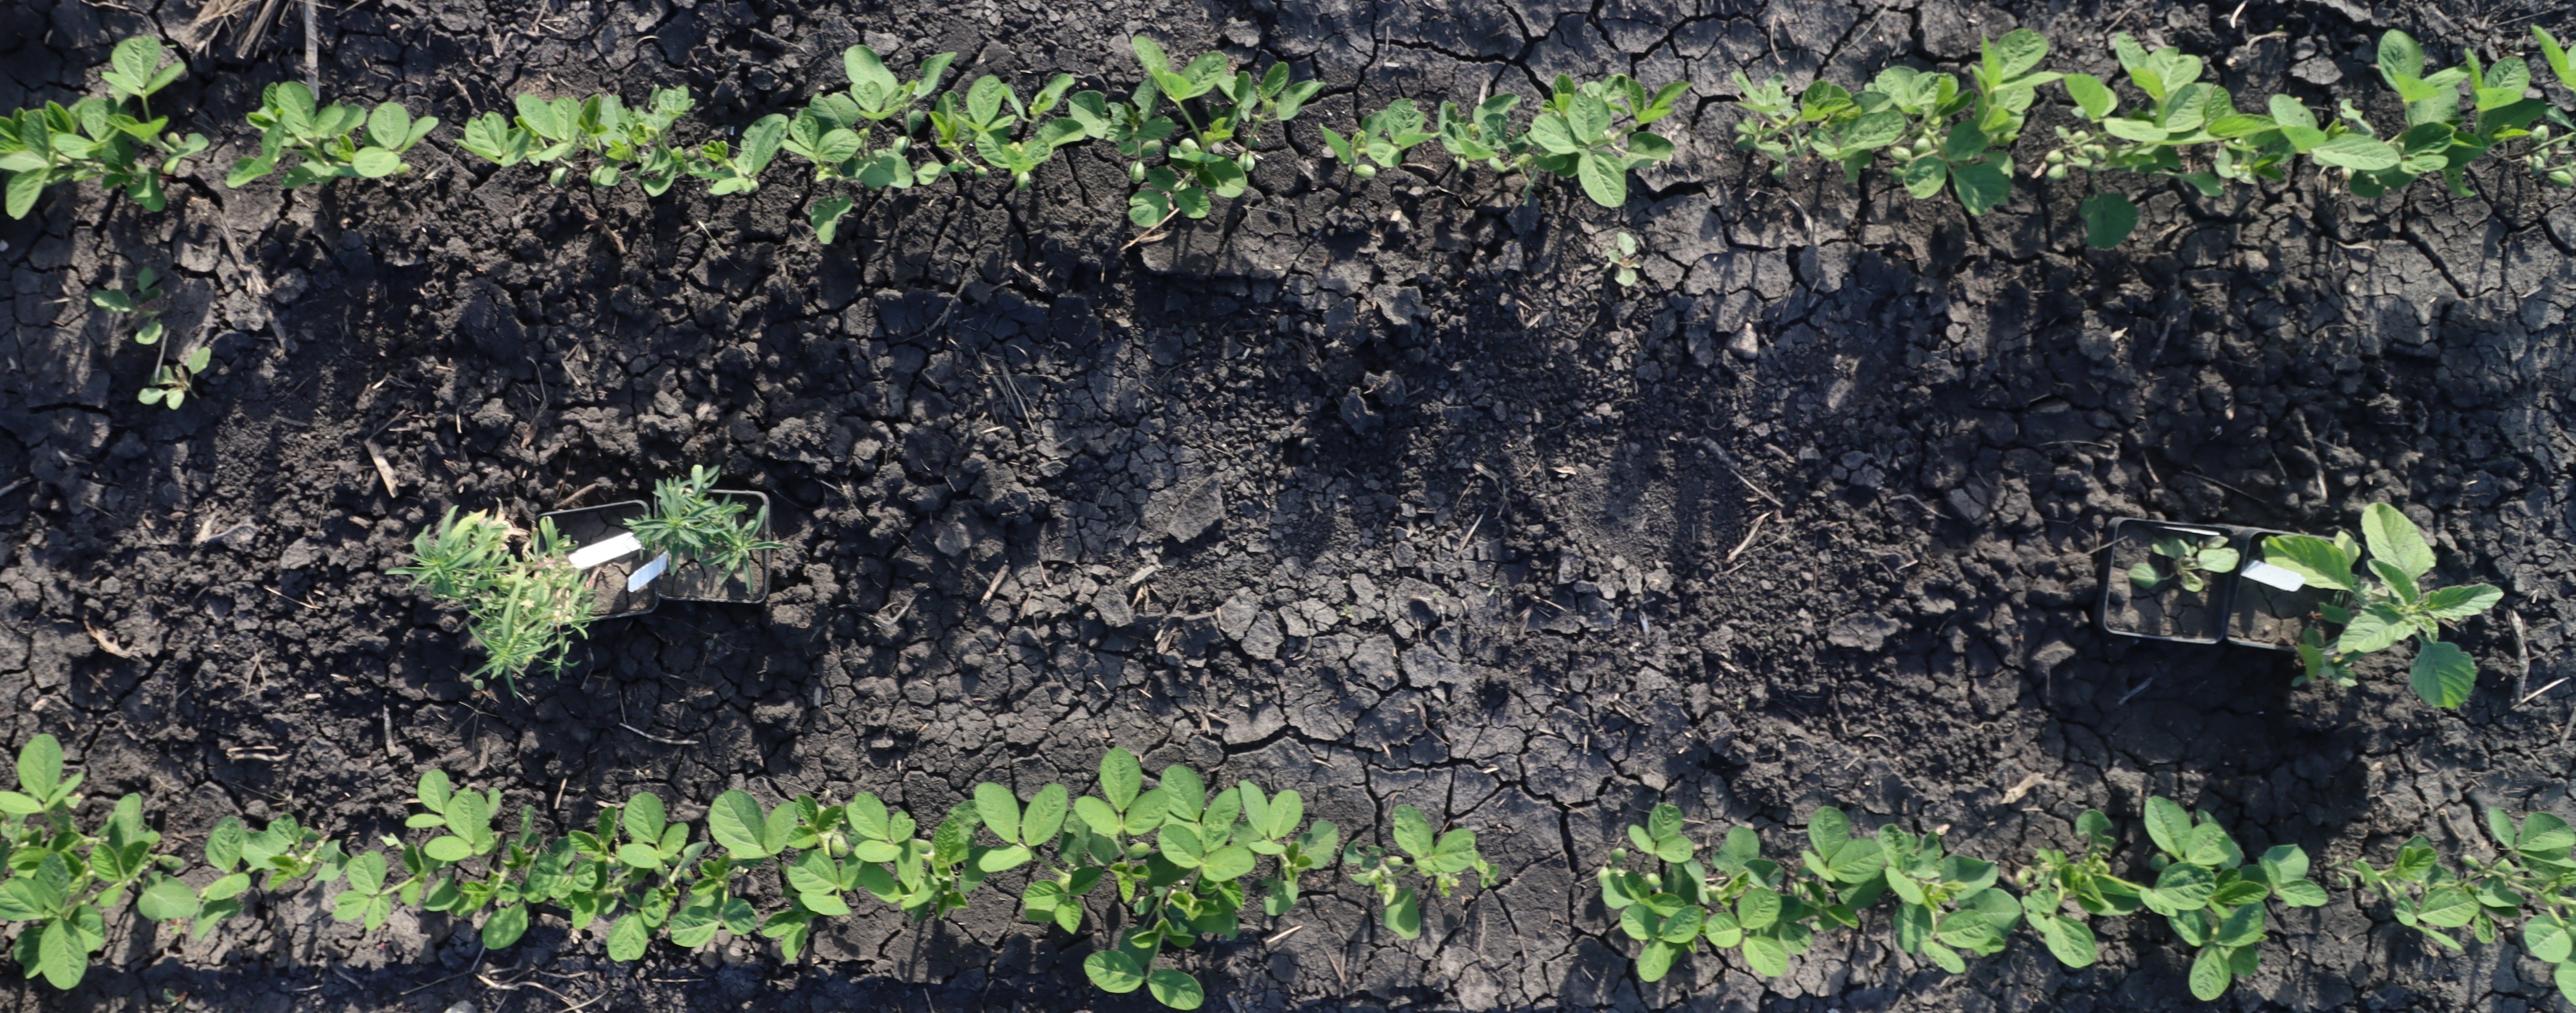
Crop: Soybean
Objects: Kochia, Kochia, Kochia, Redroot Pigweed, Redroot Pigweed, Soybean, Soybean, Soybean, Soybean, Soybean, Soybean, Soybean, Soybean, Soybean, Soybean, Soybean, Soybean, Soybean, Soybean, Soybean, Soybean, Soybean, Soybean, Soybean, Soybean, Soybean, Soybean, Soybean, Soybean, Soybean, Soybean, Soybean, Soybean, Soybean, Soybean, Soybean, Soybean, Soybean, Soybean